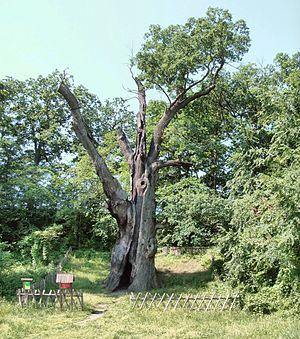
L'expression faisant référence aux chênes européens dont la circonférence du tronc dépasse les dix mètres désigne l'ensemble des chênes d'Europe ayant été identifiés dont le diamètre à hauteur de poitrine dépasse les 10 mètres. Le forestier néerlandais Jeroen Pater a, entre 1999 et 2007, recensé tous les chênes correspondant à cette description en prenant la mesure du tronc à 1,3 mètres de hauteur. Son registre décrit 29 chênes d'Europe avec le lieu, le pays, la portée, l'âge estimé et une description de l'arbre.